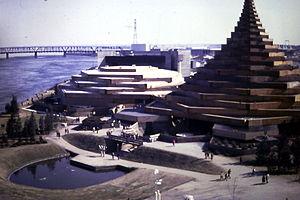
Le pavillon thématique L'Homme dans la Cité et le pavillon adjacent L'Homme et la santé (à gauche), situés à la Cité-du-Havre. Cette photo fut prise par mon père à l'Expo 67 ( j'avais alors 7 ans). Je l'ai scannée depuis une diapositive.
L'Expo 67 de Montréal est une Exposition universelle tenue en 1967 sur le thème de « Terre des Hommes ». Ces grandes expositions se tiennent depuis le milieu du XIXᵉ siècle et servent à mettre en valeur les réalisations technologiques et industrielles des pays hôtes.